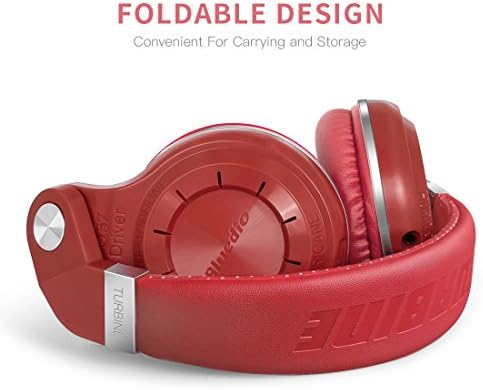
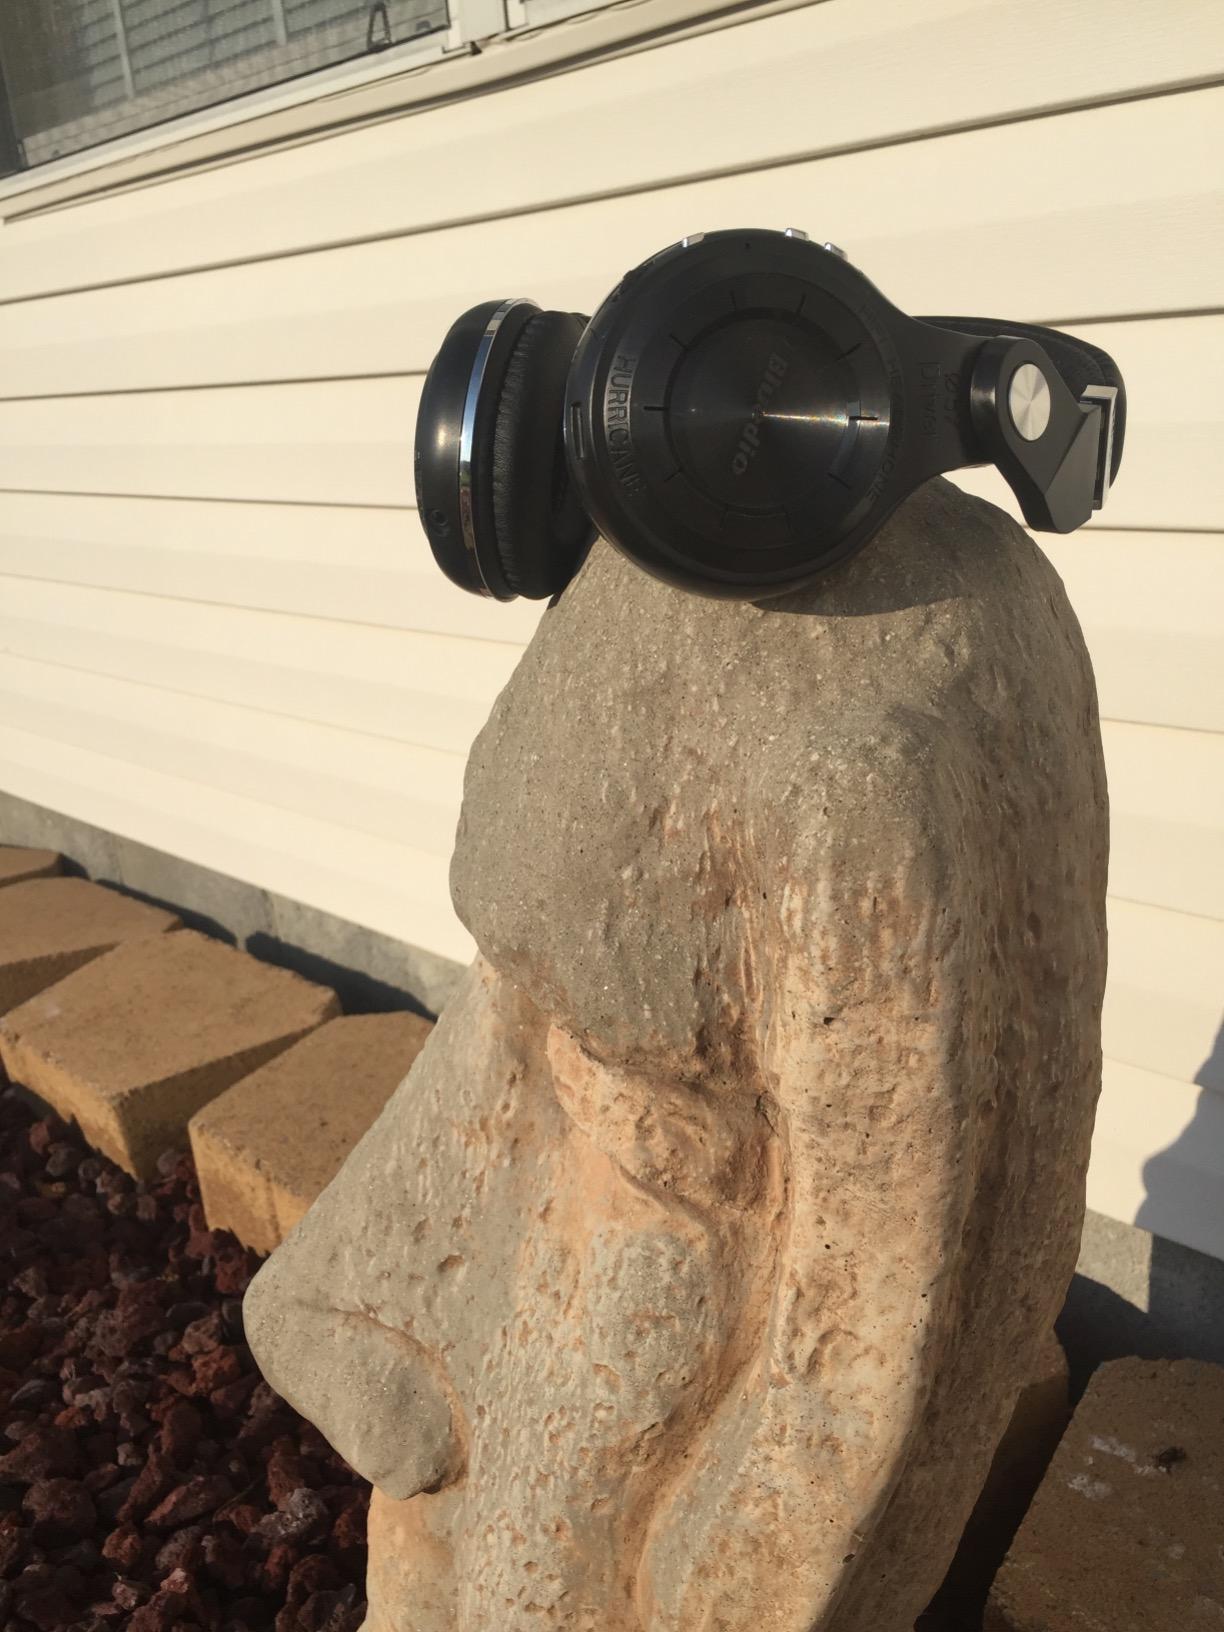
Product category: headphones
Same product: no